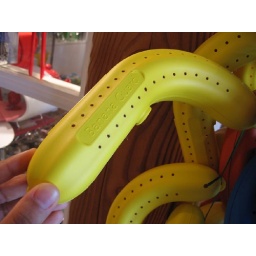
This is new to me.. apparently it stops your bananas getting squashed in your lunch box lol...